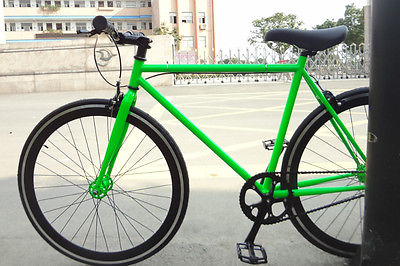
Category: bicycle